Ram Singh II

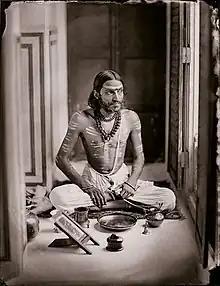
Self-portrait as a Shaivite, c. 1870

Shivdeen Pandit was guardian of Ram Singh during crucial years of his life. In 1853, Ram Singh initially chose as his first wife the daughter of the Maharaja of Rewa, in spite of the custom that required him to marry the daughter of the Maharaja of Jodhpur as first wife. Under pressure from the British, he changed his mind while on the way to Rewa, and first married Rathorji Chand Kanwarji (b.1841), eldest daughter of Maharaja Takht Singh of Jodhpur, in addition to his two other daughters namely — Rathorji Indra Kanwarji (b.1850) and Lal Kanwarji, & a daughter of his deceased brother Prithvi Singh of Ahmadnagar near Idar her name was Rathorji Kesar Kanwarji, then taking Bagheliji Janak Kanwar daughter of Maharaja Bandhvesh Vishvanath Singh Ju Dev of Rewa as his fifth queen. Ram Singh married 10 times in total.